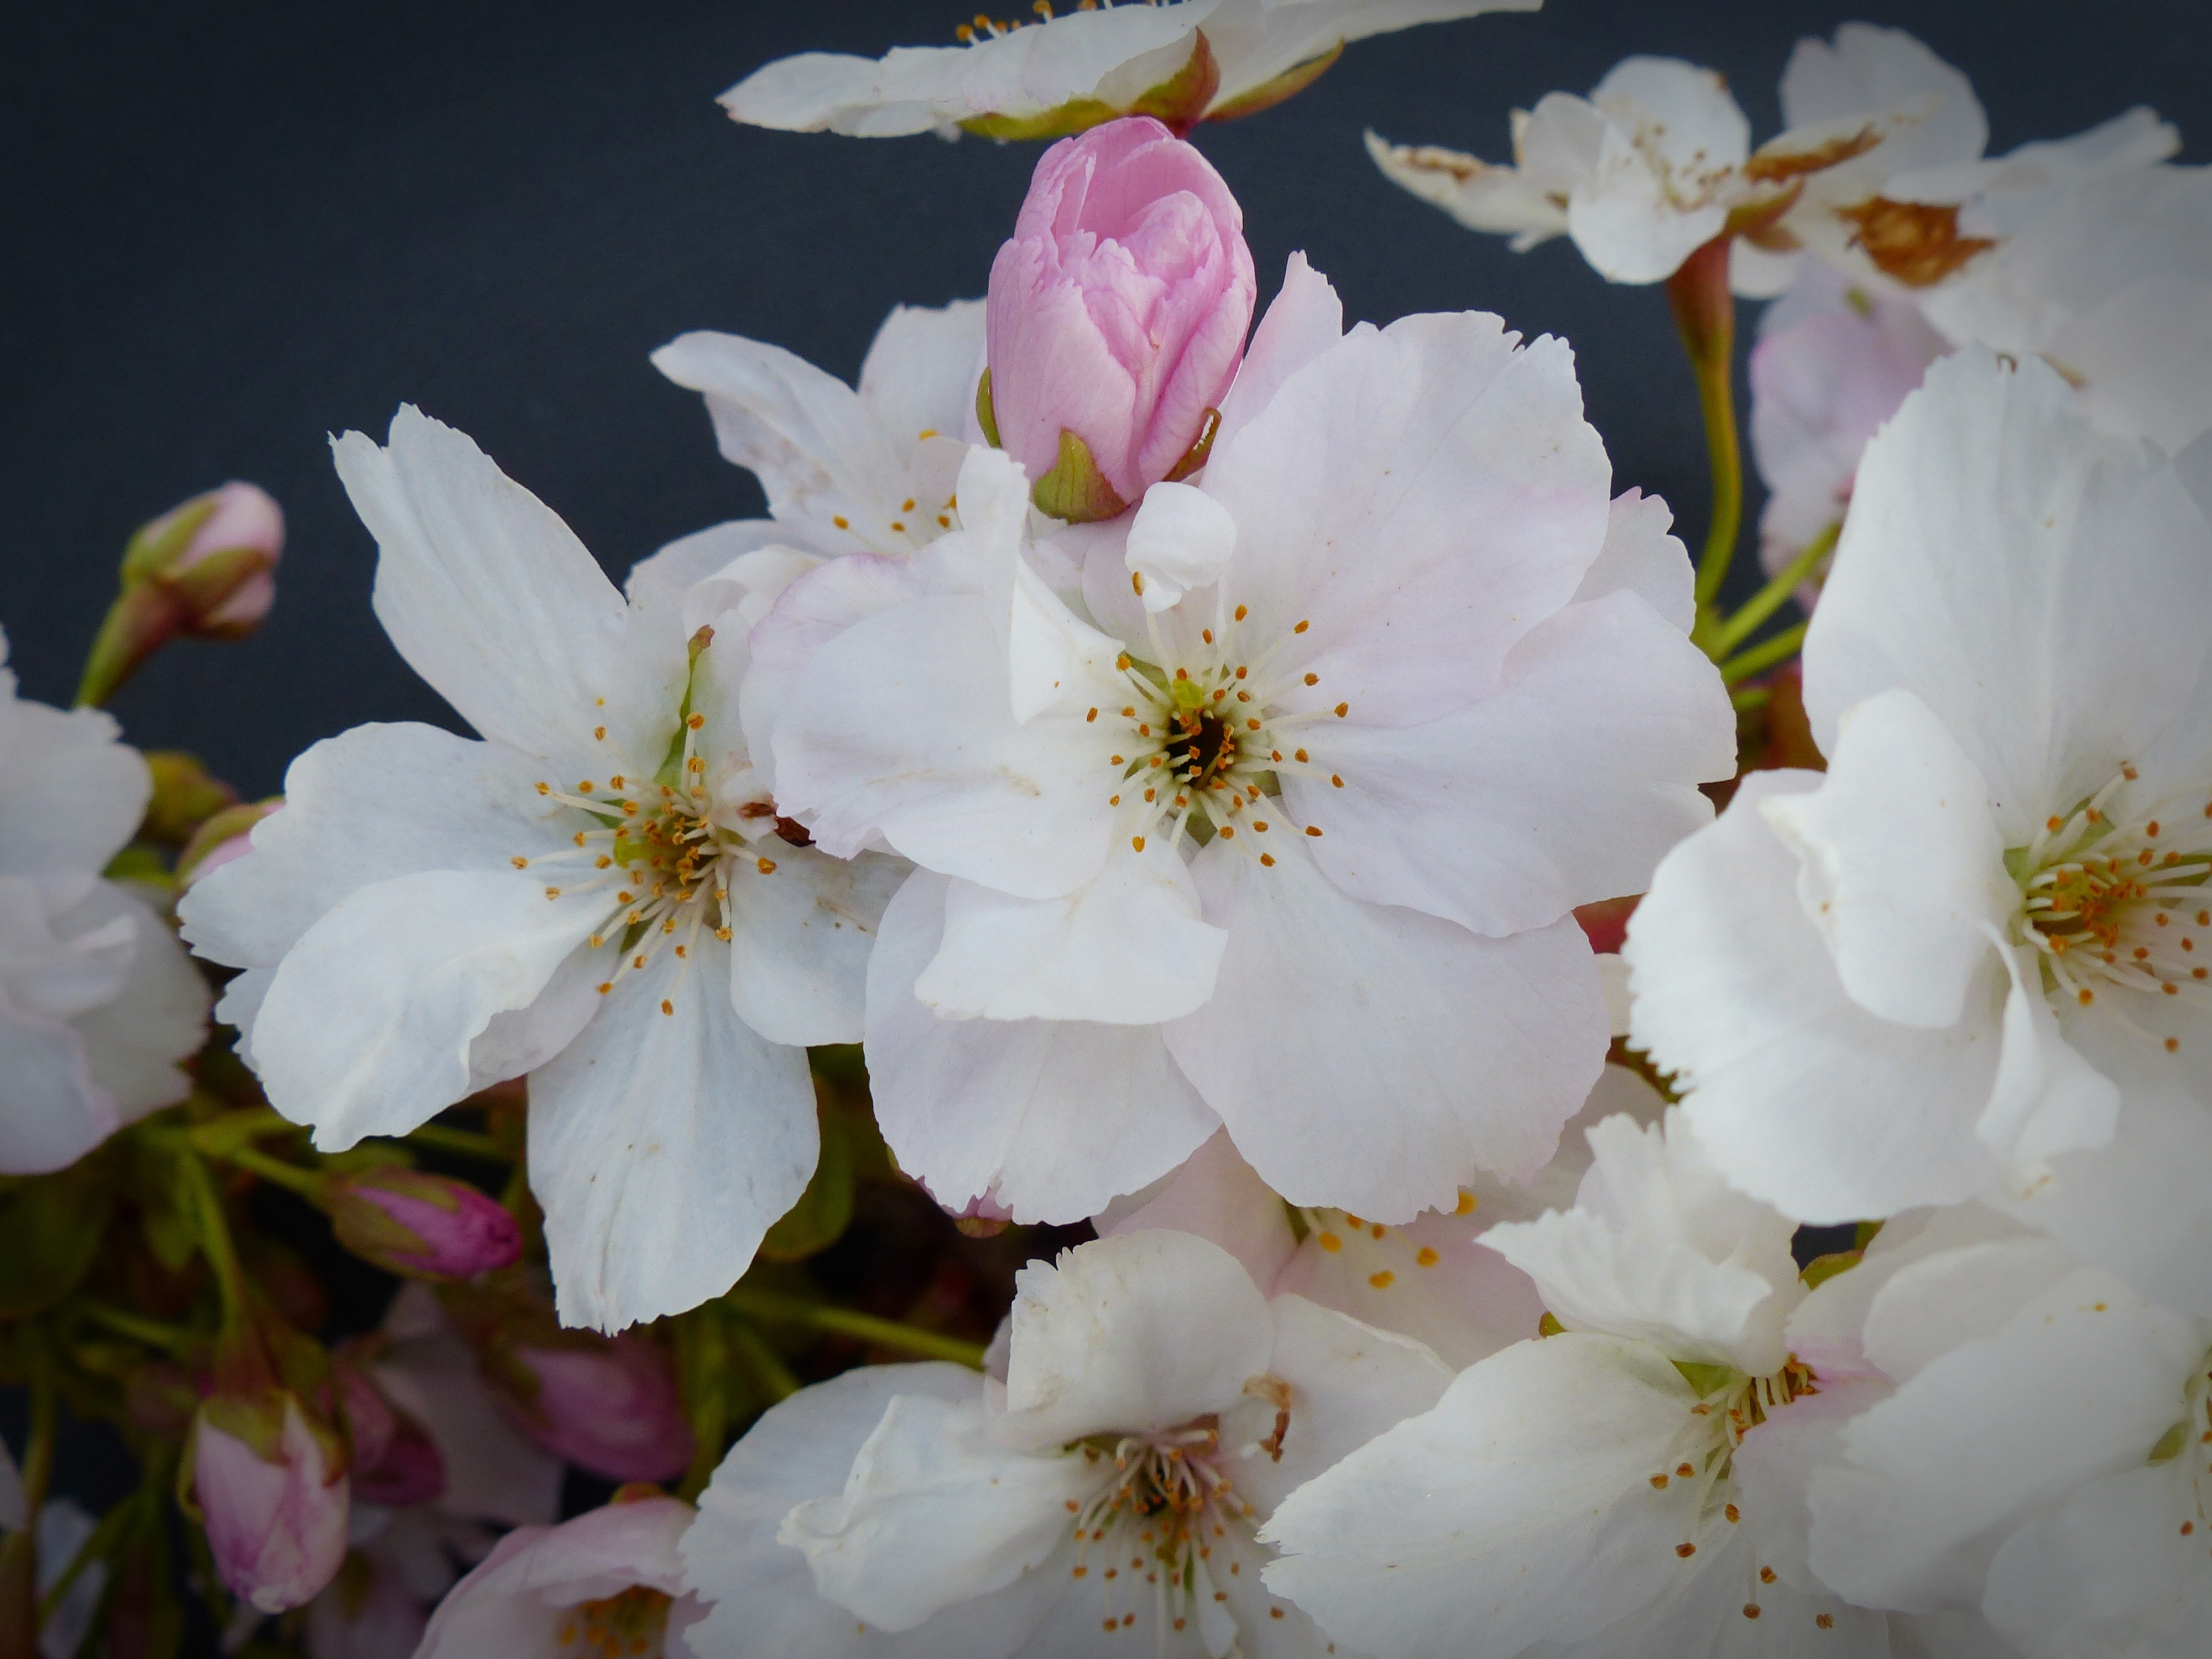
branch, blossom, plant, flower, petal, bloom, spring, flora, cherry blossom, japanese cherry trees, macro photography, flowering plant, rose family, japanese flowering cherry, ornamental cherry, land plant, column cherry